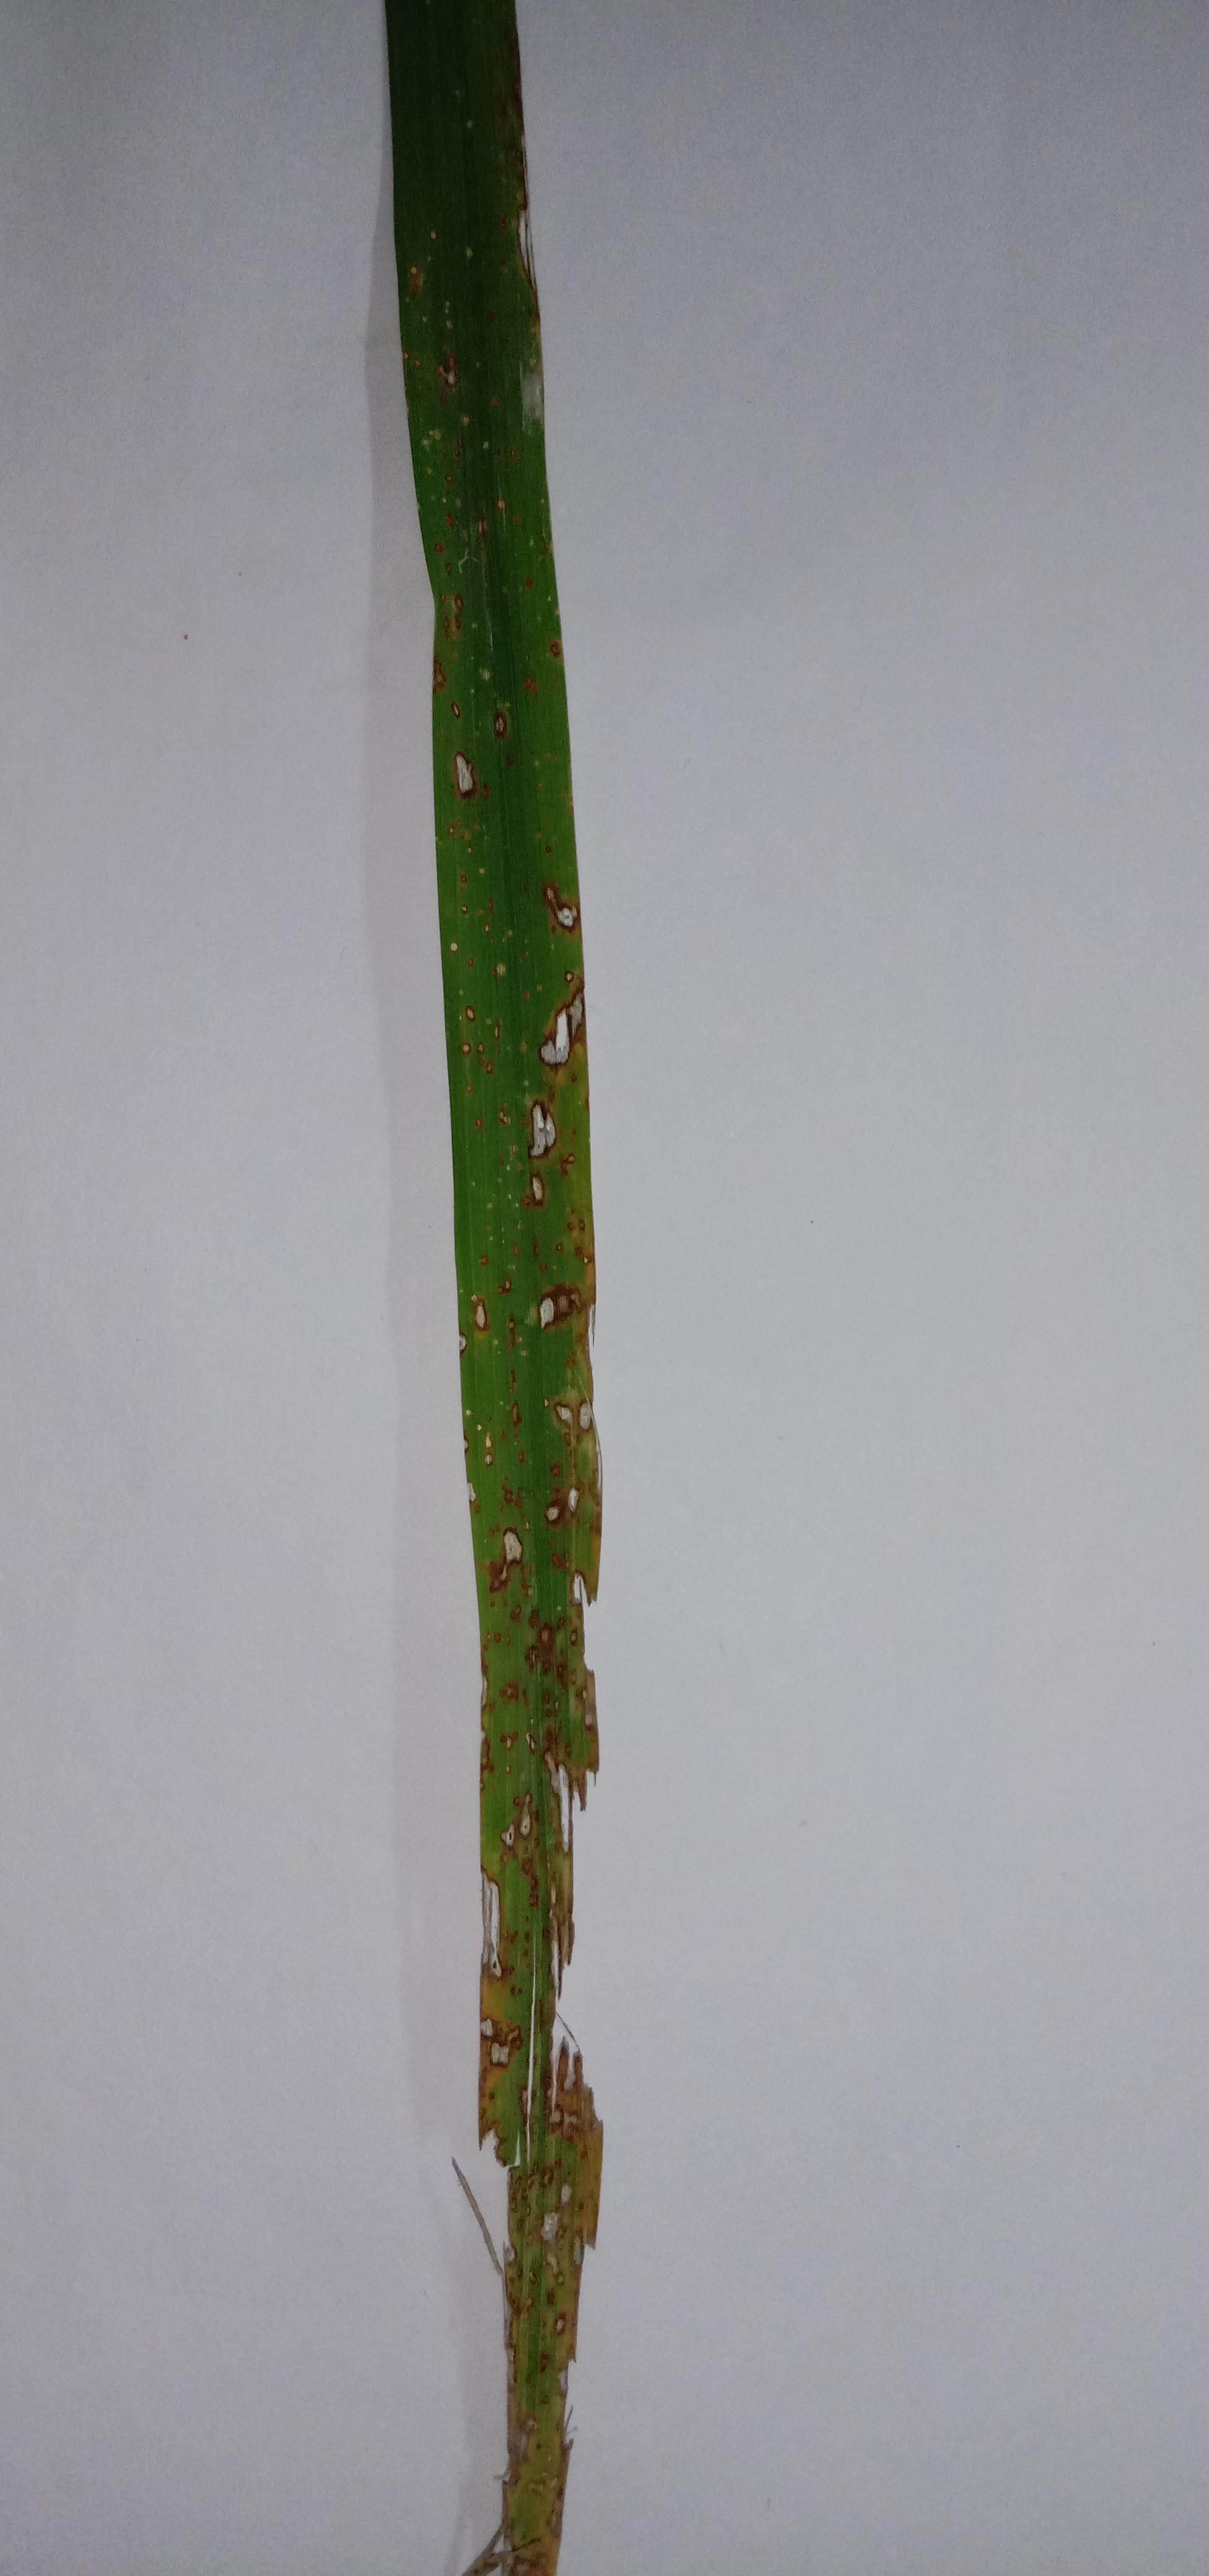
Label: Rice___Leaf_Blast